Croix de Guerre

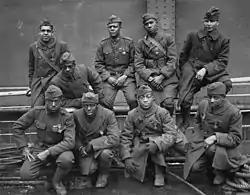
Doughboys of the 369th Infantry Regiment posing after World War I with their Croix de Guerre medals

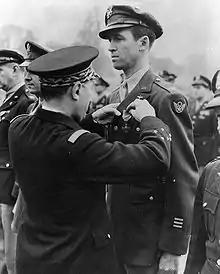
Colonel Jimmy Stewart being awarded the with Palm in 1944

During World War I, Cher Ami, a carrier pigeon with the 77th Division, helped save the lives of 194 American soldiers by carrying a message across enemy lines in the heat of battle. Cher Ami was shot in the chest and leg, losing most of the leg to which the message was attached, and blinded in one eye, but continued the 25-mile flight avoiding shrapnel and poison gas to get the message home. Cher Ami was awarded the French with Palm for heroic service. He later died from the wounds received in battle and was enshrined in the Smithsonian Institution.